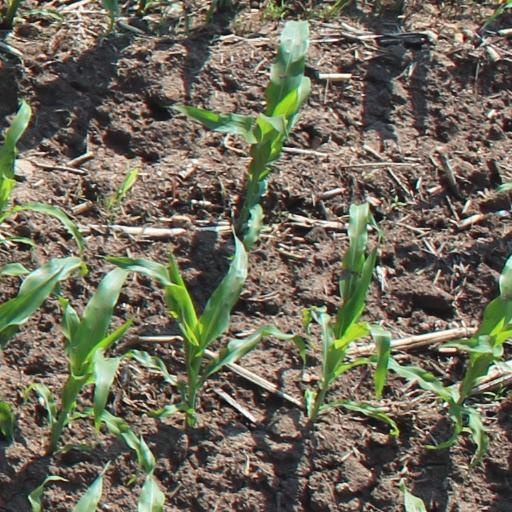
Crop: maize; corn